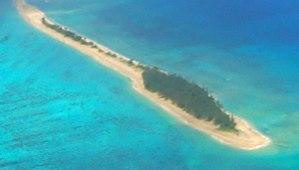
l'îlot Uonukuhahake du groupe Ha'apai, aux Tonga
Uonukuhahake est un îlot dans le groupe d'îles de Ha'apai, aux Tonga. Elle est inhabitée.